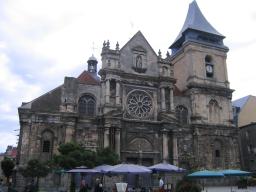
Label: Background_without_leaves